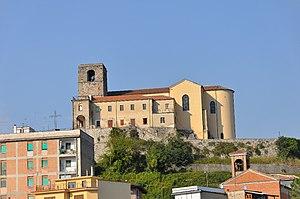
La cathédrale de Pontecorvo est une église catholique romaine de Pontecorvo, en Italie. Il s'agit d'une cocathédrale du diocèse de Sora-Cassino-Aquino-Pontecorvo.